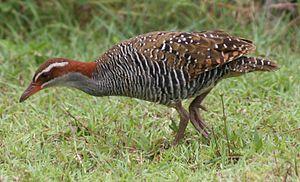
Niuafoʻou, aussi appelée Tin Can Mail Island et anciennement Good Hope Island, est une île volcanique au nord des Tonga dans l'océan Pacifique. Elle est formée de plusieurs lacs volcaniques au milieu du cratère principal, dont le cône s'est effondré à la suite d'une éruption. Ses côtes formées de falaises et l'absence de lagon en rendent l'accès très difficile pour les bateaux. Le volcan est toujours en activité et les éruptions successives ont laissé des coulées de lave sur toute la partie sud-ouest. L'île est également vulnérable aux cyclones.